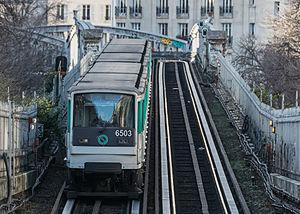
La ligne 6 du métro de Paris est une des seize lignes du réseau métropolitain de Paris. Elle suit un parcours semi-circulaire au sud de la ville sur les anciens boulevards extérieurs, entre les stations Charles de Gaulle - Étoile à l'ouest et Nation à l'est.